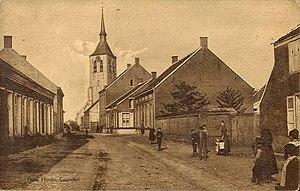
Wilmarsdonk était un village belge situé au nord d'Anvers qui fut démoli dans les années 1960 pour permettre l'expansion du port d'Anvers. Mentionné pour la première fois en 1155, il avait fusionné avec Anvers en 1929. Seulement la tour-clocher de l'église de Wilmarsdonk existe encore de nos jours.